Subaru Legacy (first generation)

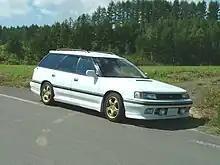
1991 Subaru Legacy GT Touring Wagon

When the Legacy was first introduced February 1, 1989 in Japan, the Legacy came in the following trim levels: the DOHC 2.0-liter turbocharged "RS" with a 5-speed manual transmission only, followed by the "VZ" sedan and wagon and the "TZ" sedan and wagon with the DOHC 2.0-liter engine. A smaller SOHC 1.8-liter engine was used for the "Vi" sedan and wagon with FWD only, "Ti" sedan and wagon, the "Mi" and the entry level "Ei" sedans and wagons. The fuel efficiency for the 2.0-liter engine (non-turbo, manual transmission 4WD) is based on Japanese Government emissions tests using 10 different modes of scenario standards, and at speeds consistently maintained at , based on figures listed in the Japanese sales brochure.